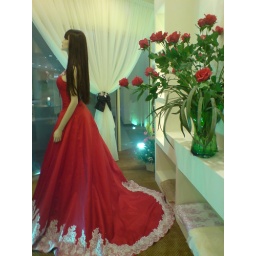
A girl in red